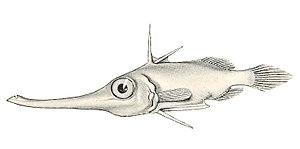
Triacanthodidae est une famille de poissons tetraodontiformes.